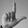
ASL letter: L